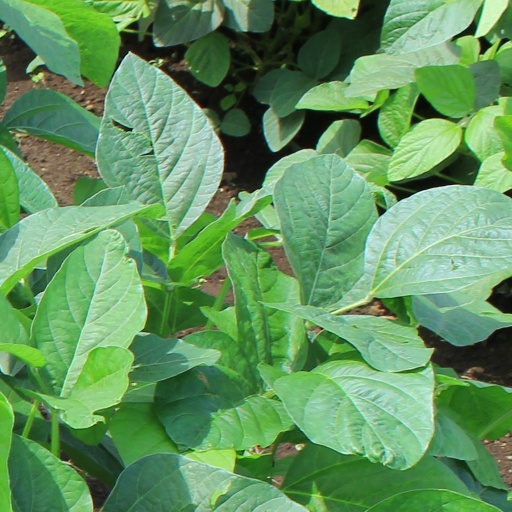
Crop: soybean